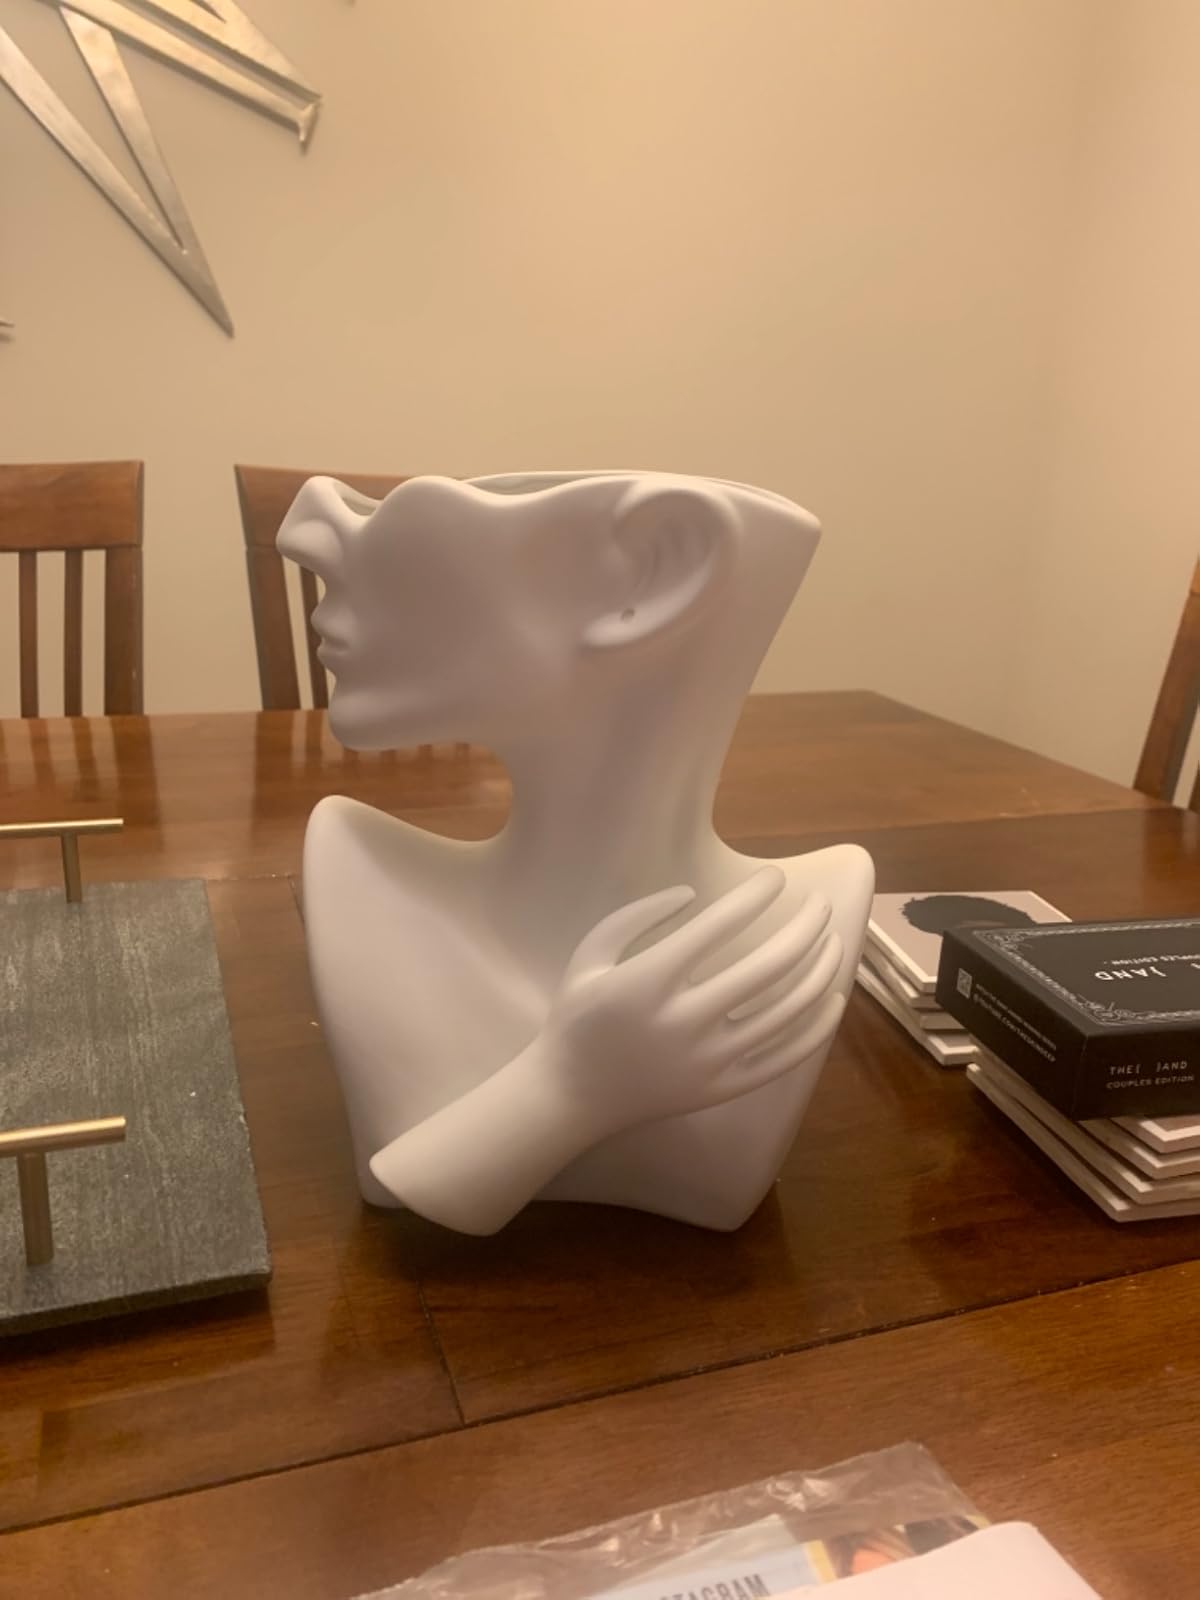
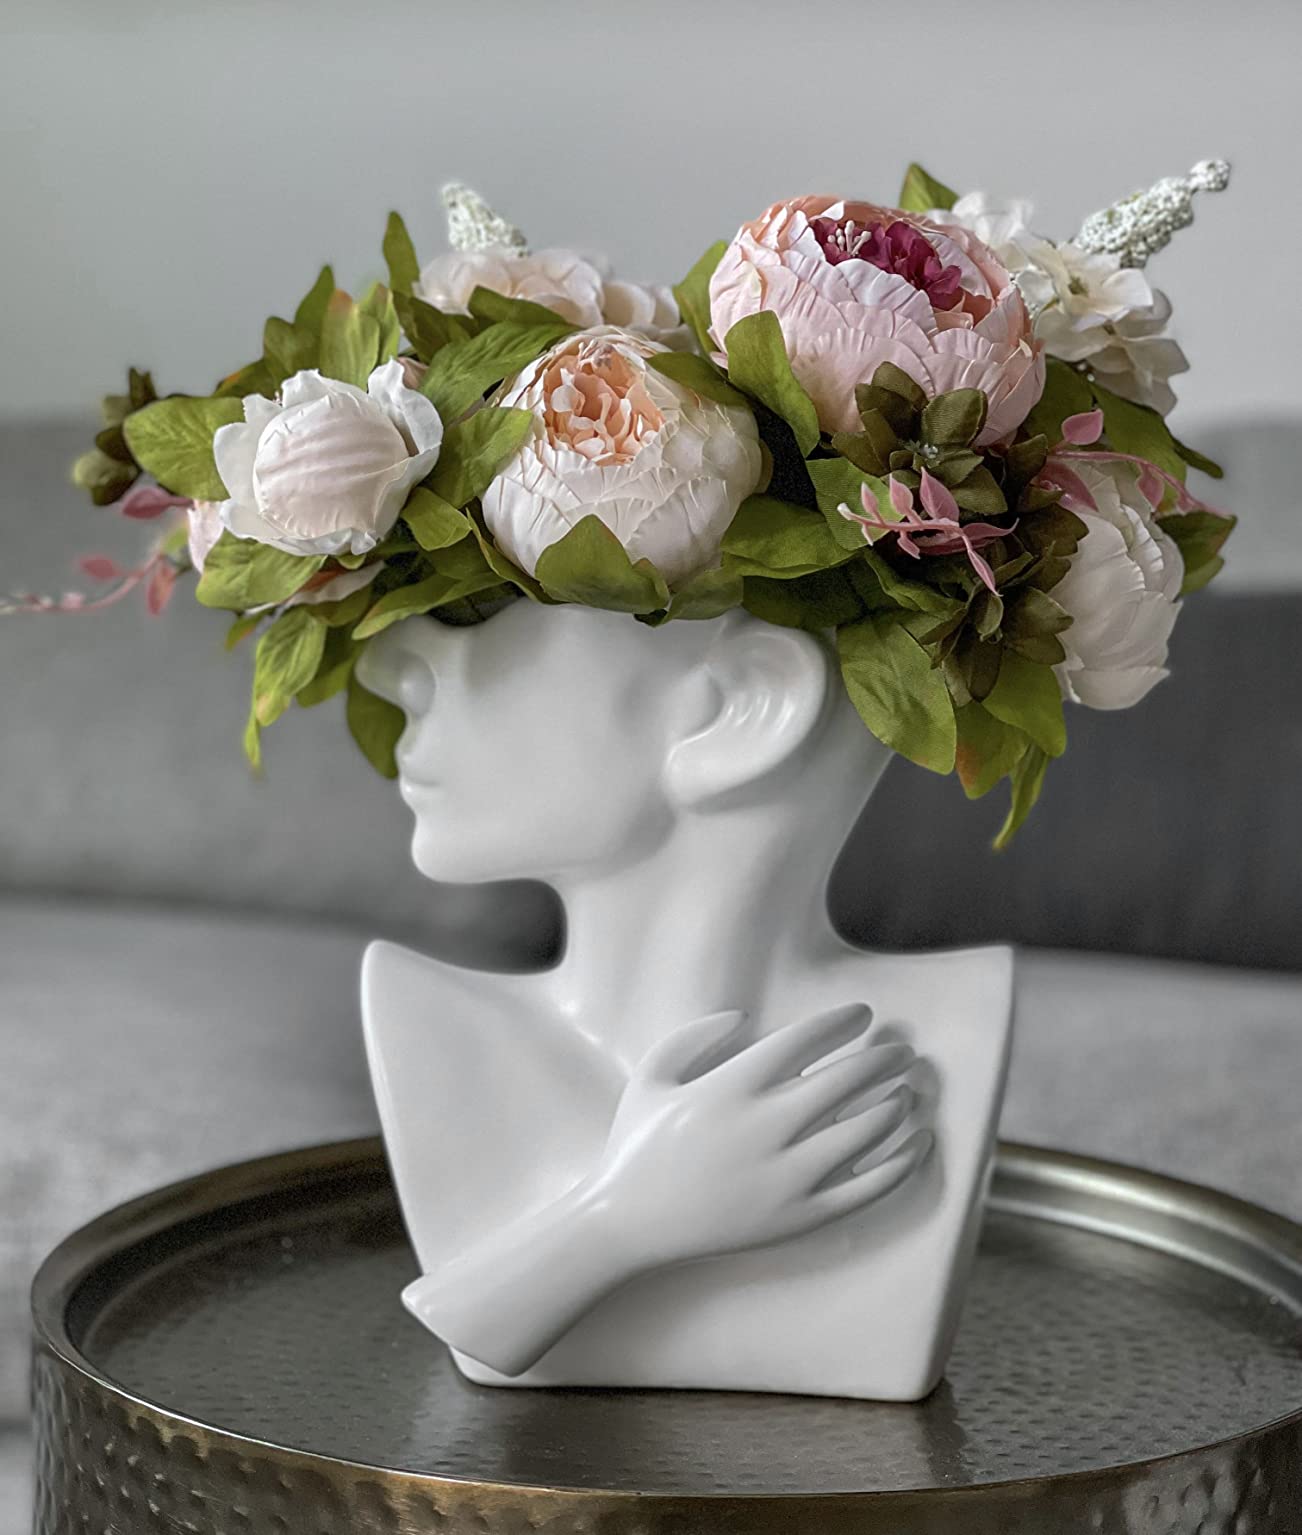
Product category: vase
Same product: yes